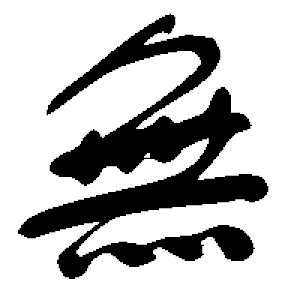
Mu ), est la traduction japonaise du terme chinois simplifié : 无 ; chinois traditionnel : 無 ; pinyin : wú ; litt. « rien » ou « non-existence ») utilisé dans le taoïsme pour exprimer la vacuité. Ce terme a été introduit par syncrétisme dans le bouddhisme chan sous l'influence taoïste en Chine, puis lors de la diffusion de ce dernier, d'abord en Corée, dans le bouddhisme son, et enfin au Japon, dans le bouddhisme dit zen.